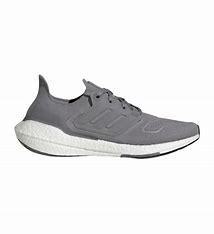
Brand: Adidas
Model: Ultraboost 22 Lauf